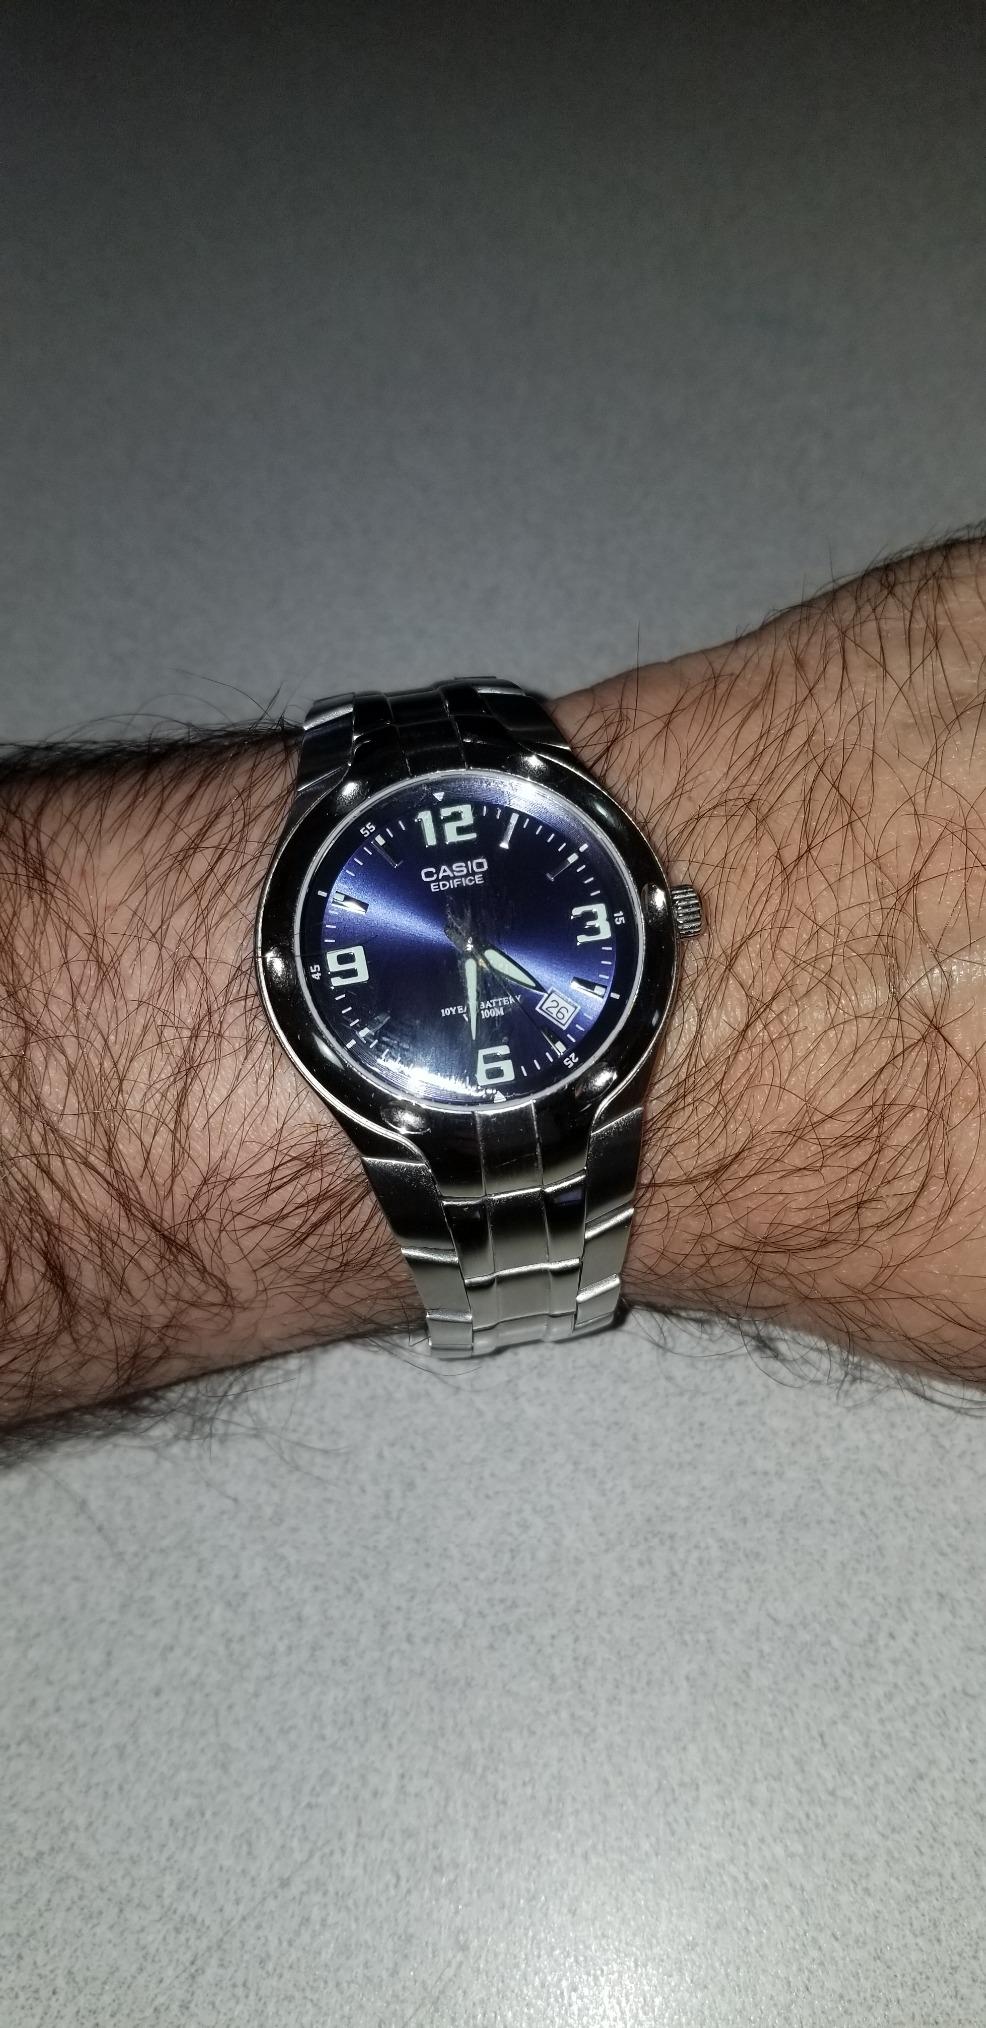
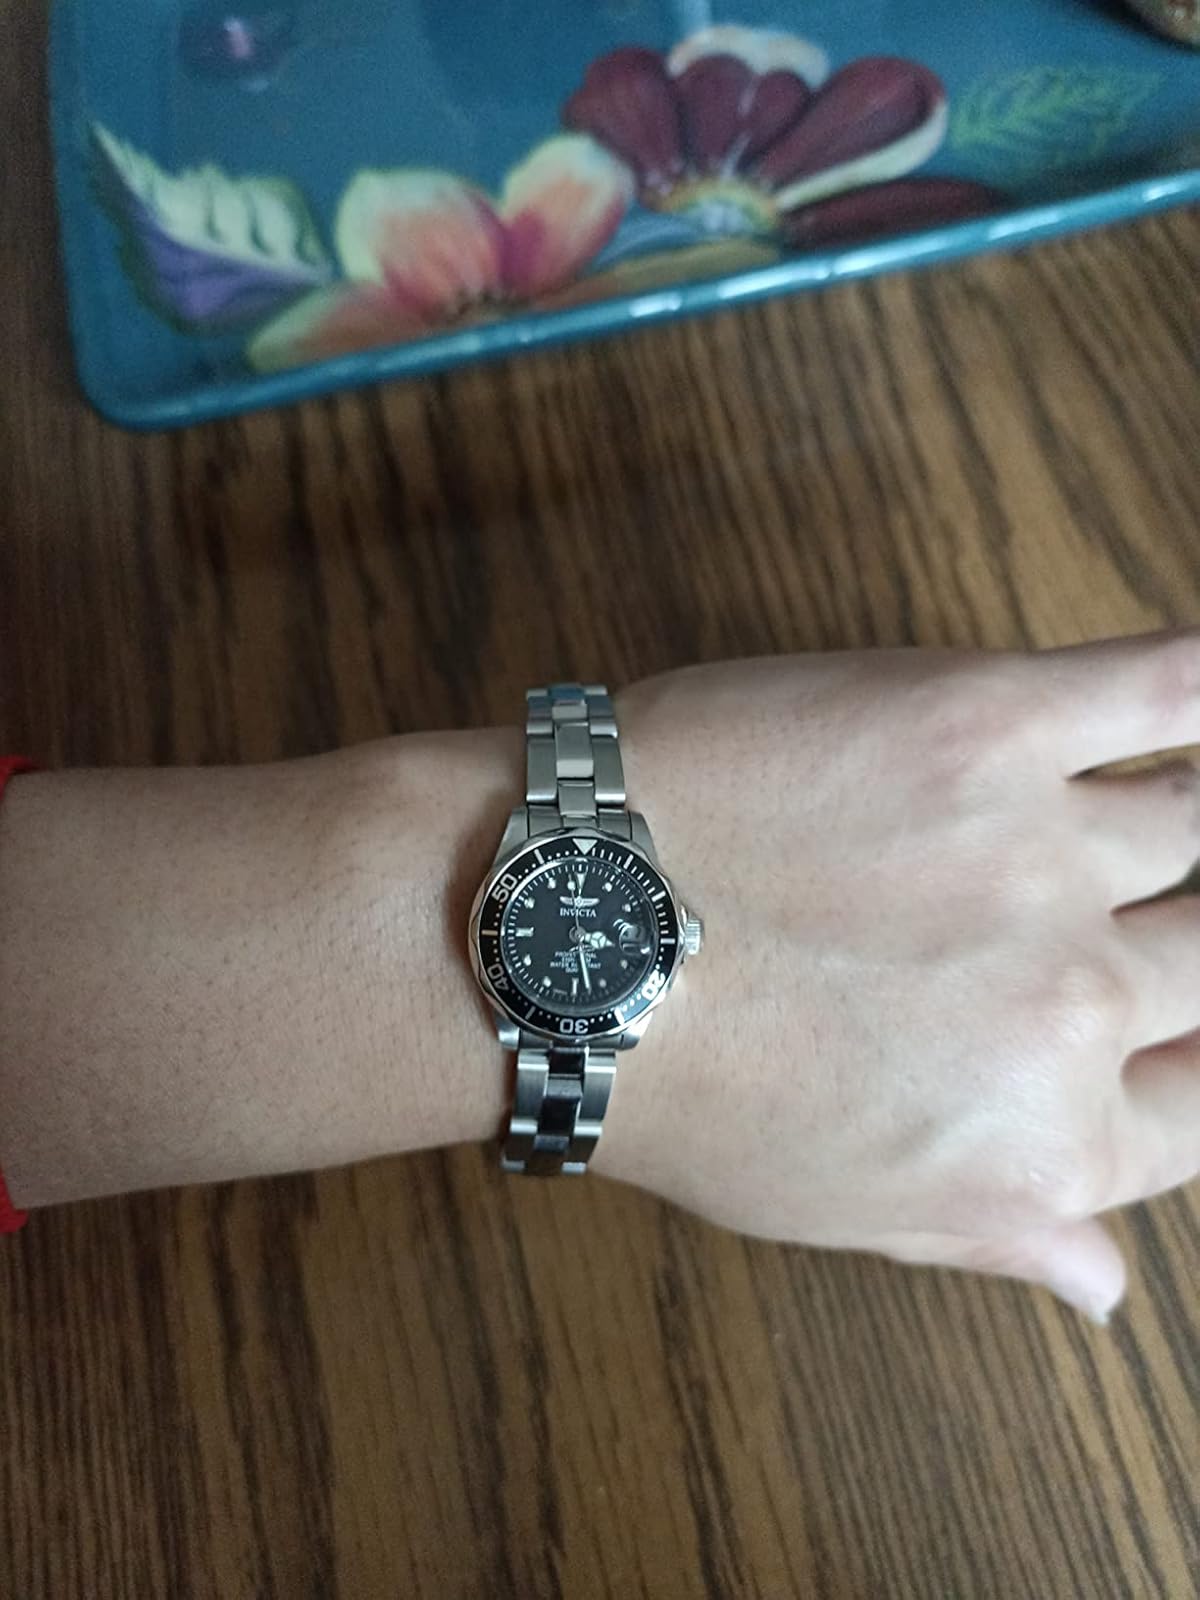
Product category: accessories_watch
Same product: no